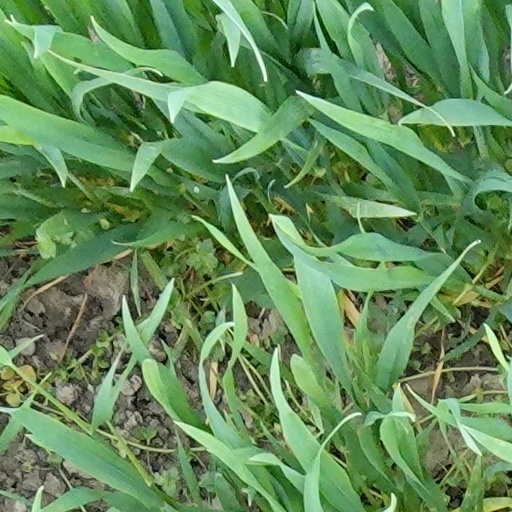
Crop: wheat